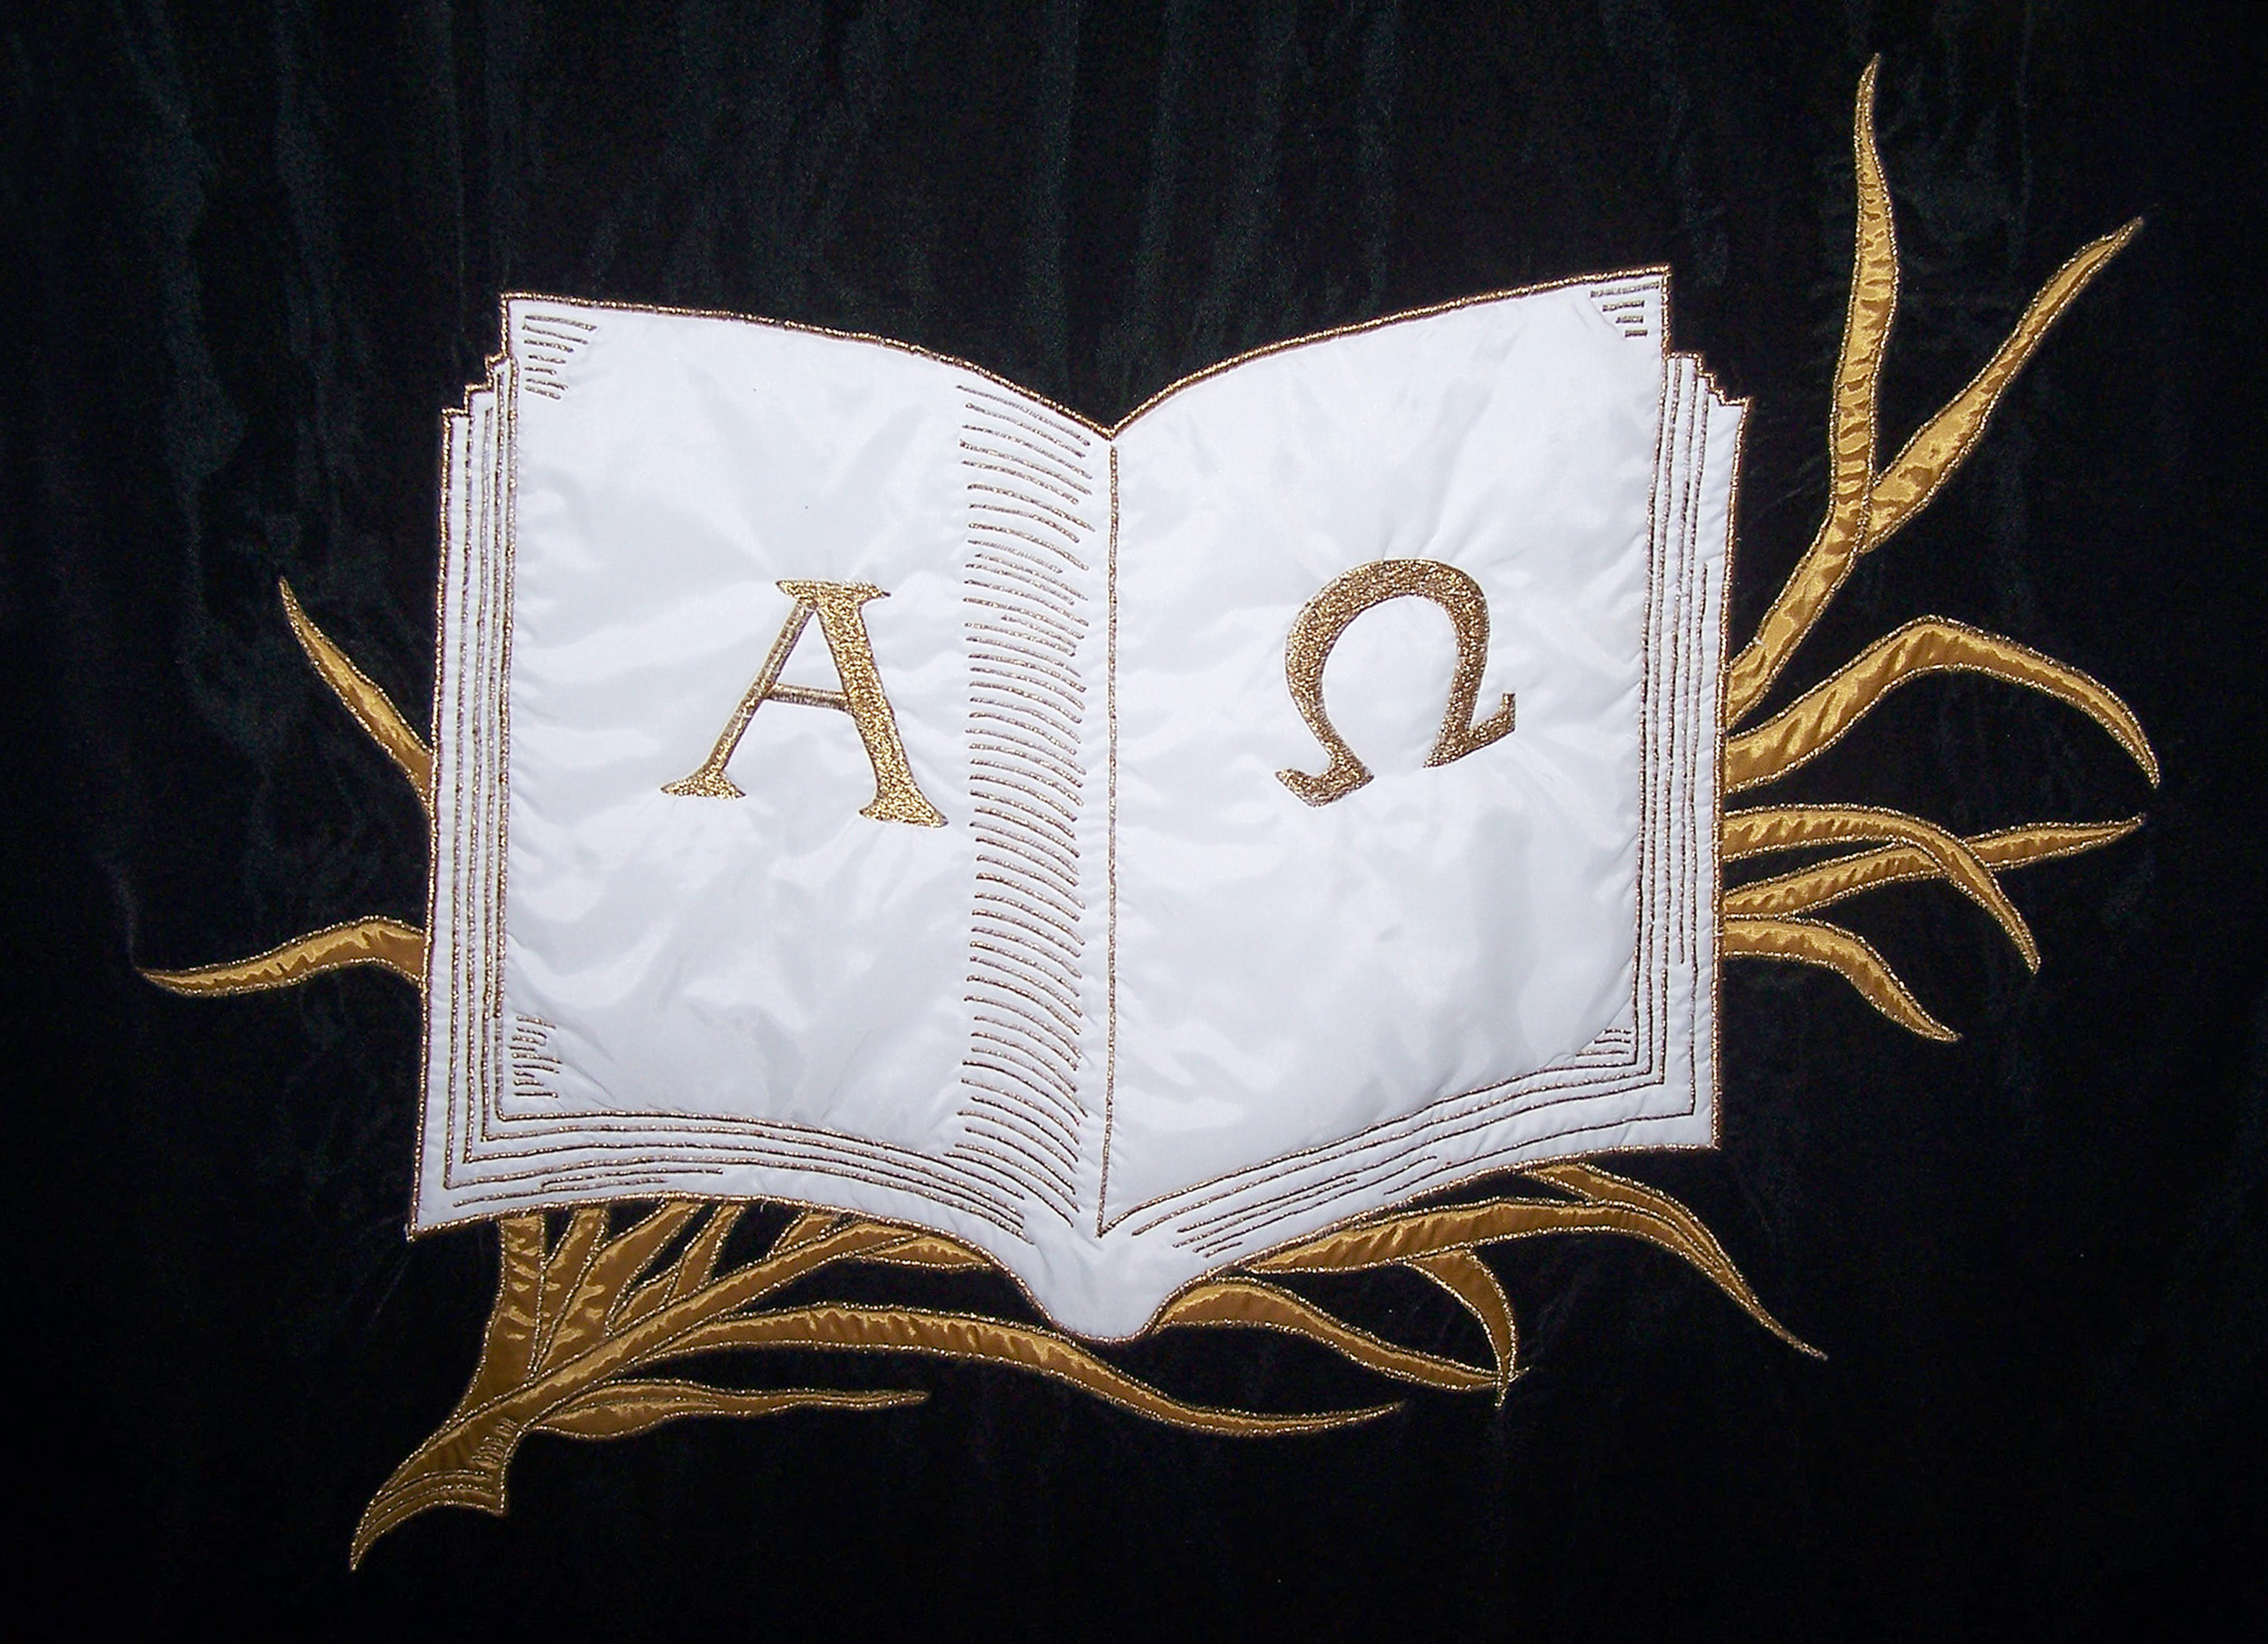
symbol, Wedding ring cushion, textile, embroidery, wedding ceremony supply